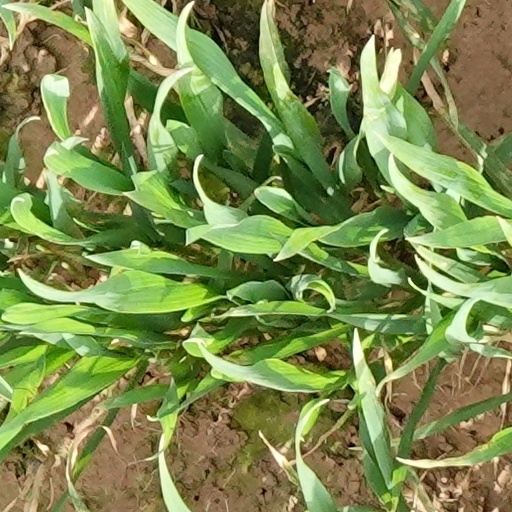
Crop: wheat